Deacon Blue

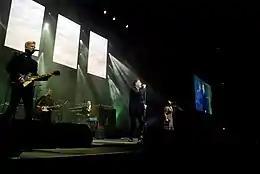
Deacon Blue performing live at the SSE Hydro, 2018

Deacon Blue are a Scottish pop rock band formed in Glasgow in 1985, currently consisting of vocalists Ricky Ross and Lorraine McIntosh, drummer Dougie Vipond, guitarist Gregor Philp and bassist Lewis Gordon. In 2013, their estimated album sales stood at six million, and by 2020 were estimated to have risen to in excess of seven million, with twelve UK top 40 singles, along with two number one albums in both the United Kingdom and their native Scotland.